James Ohio Pattie

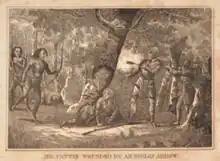
Pattie wounded by an Indian arrow in 1827, from his autobiography

James Ohio Pattie (c. 1804 – c. 1850) was an American frontiersman and author from Kentucky. Between 1824 and 1830, Pattie took part in a series of fur trapping and trading expeditions, traveling through the American West and Southwest and into modern-day northern and central Mexico.